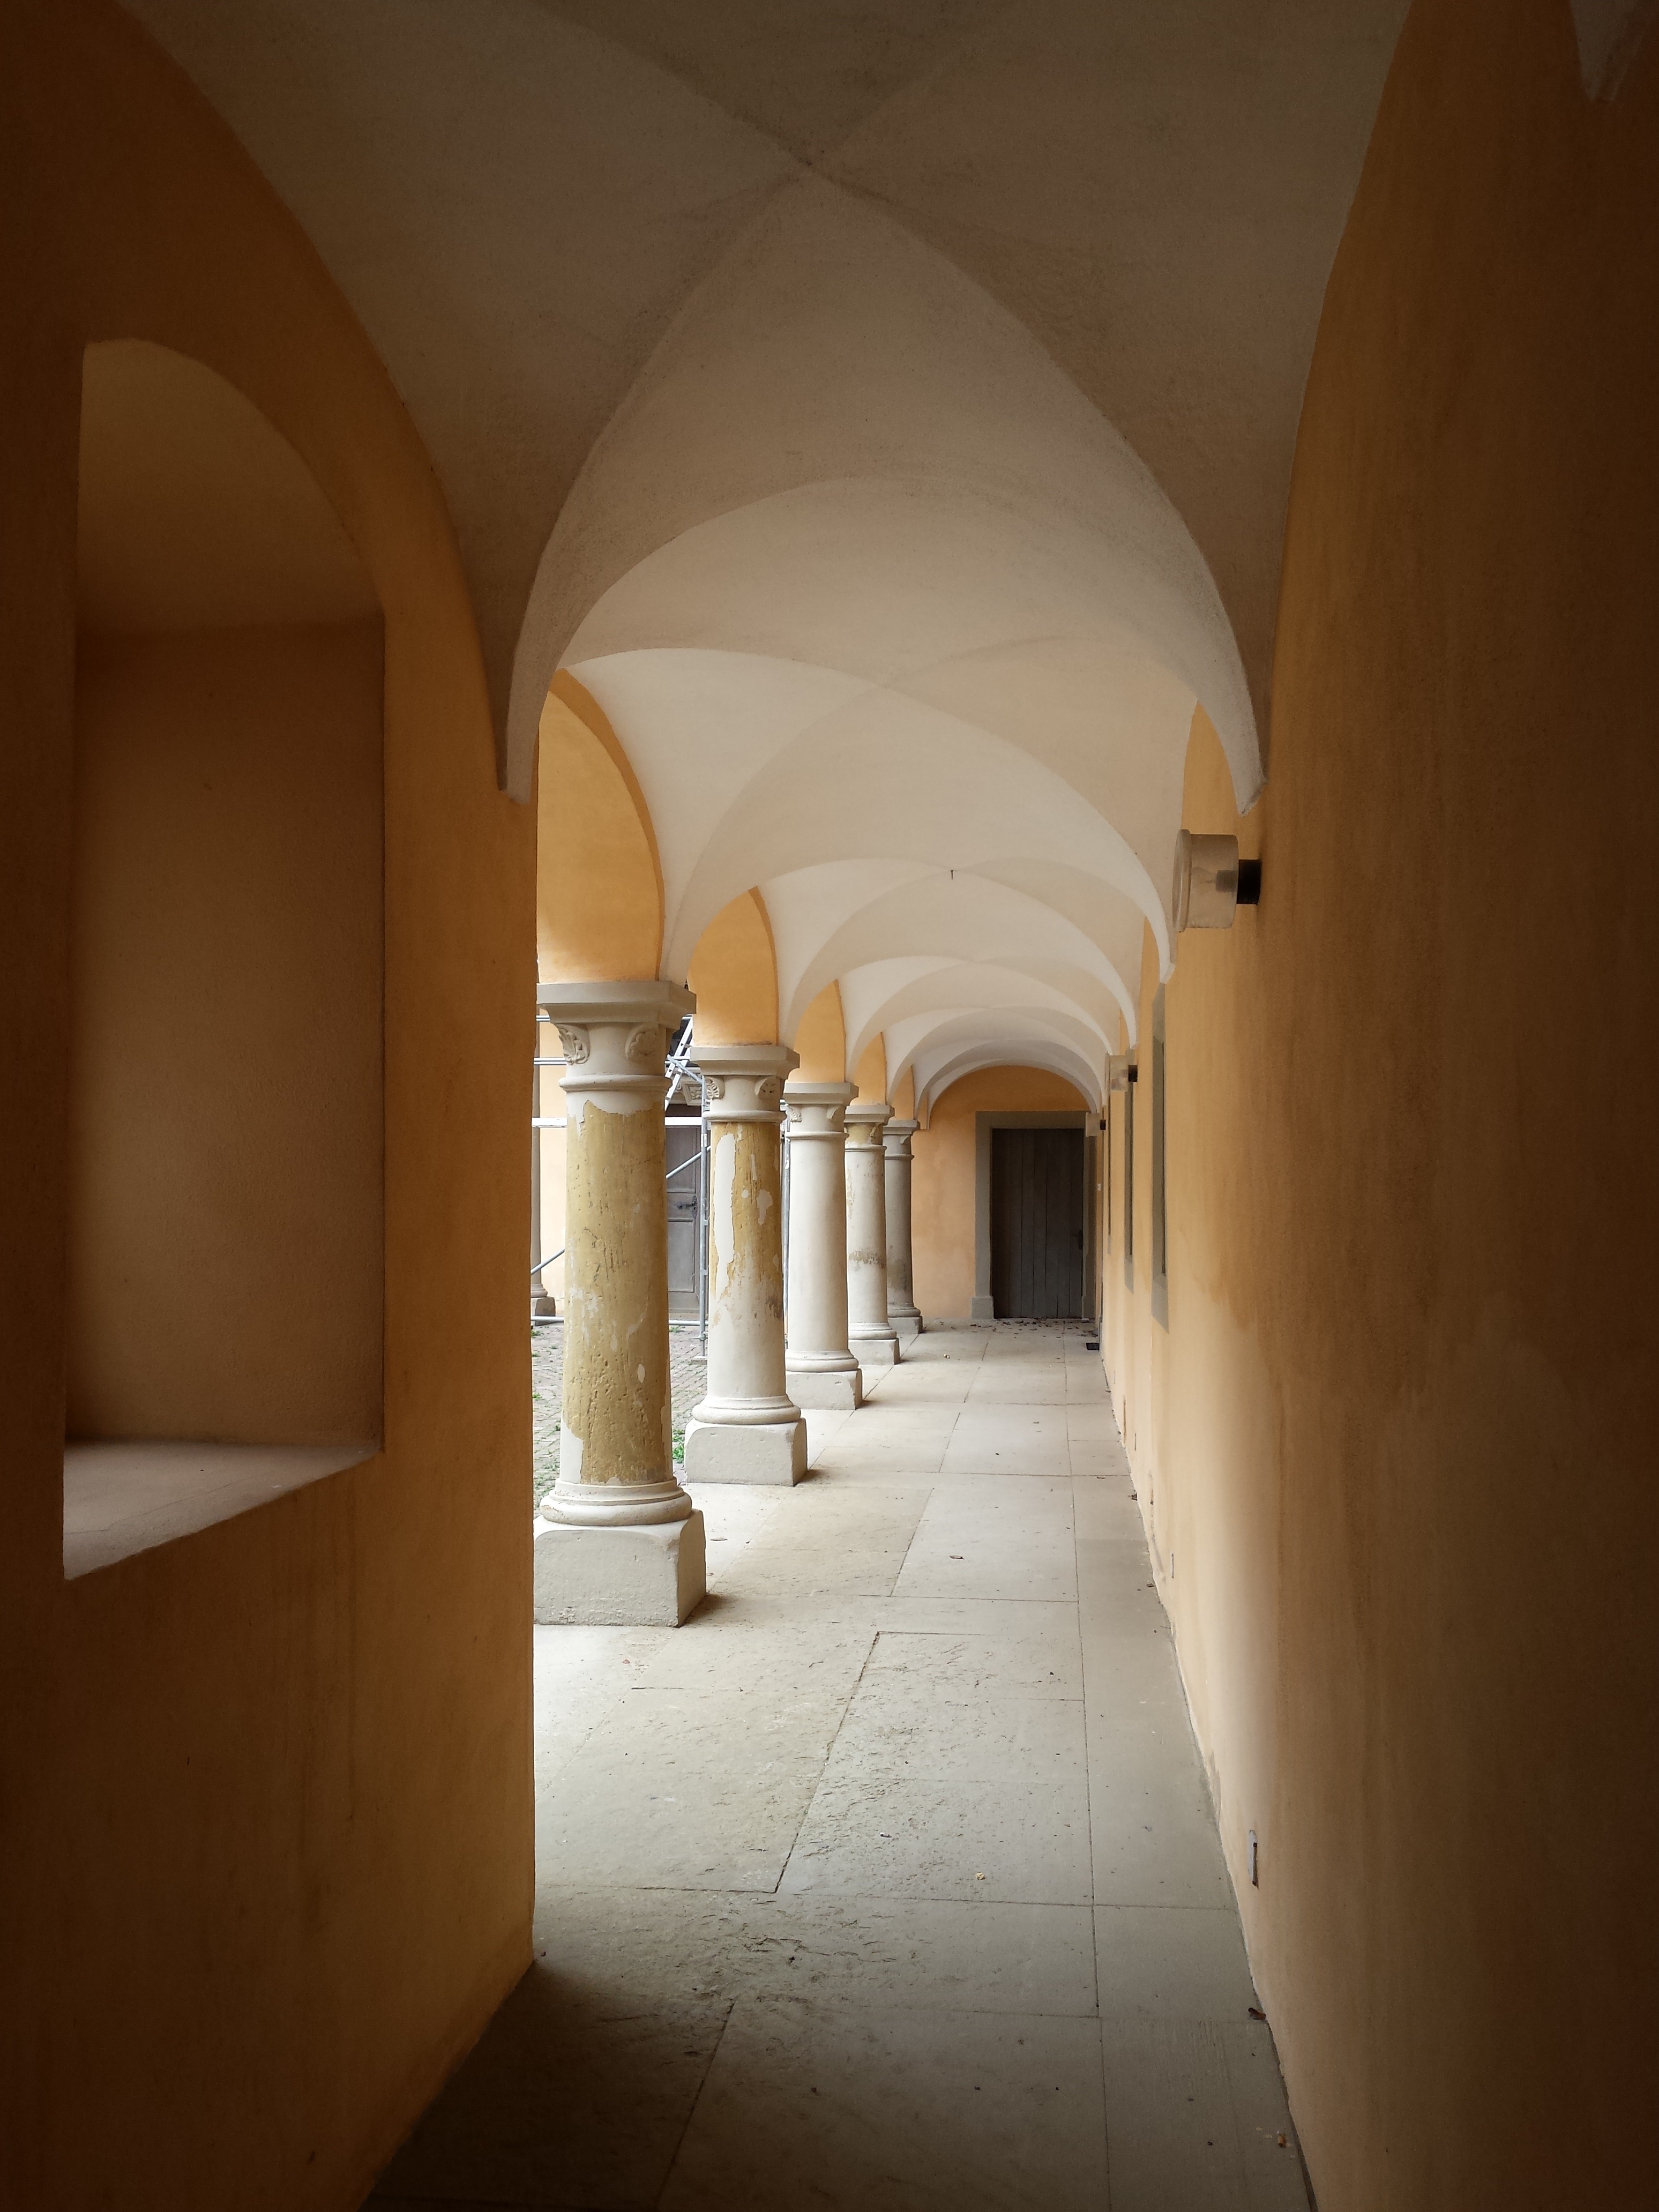
light, architecture, house, arch, ceiling, hall, castle, interior design, temple, symmetry, tourist attraction, gang, daylighting, ellwangen